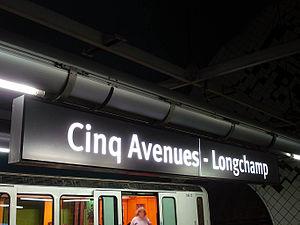
Station Cinq Avenues - Longchamp du métro de Marseille, France.